Charles Binderup

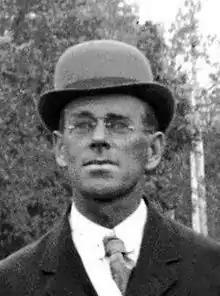
Portrait of Charles Binderup in 1911, extracted from a photo of the Minden, Nebraska Band

Charles Gustav Binderup (March 5, 1873 – August 19, 1950) was a Nebraska Democratic politician. He served as United States Congressman from 1935 to 1939.